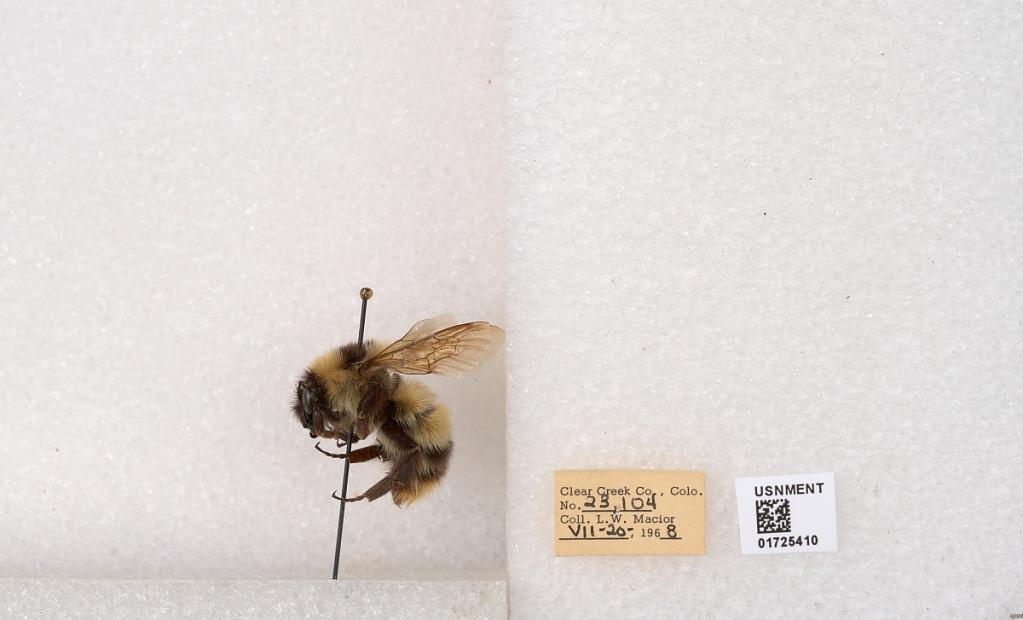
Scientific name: Bombus kirbyellus
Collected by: L. Macior
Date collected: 1968-7-20
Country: United States
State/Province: Colorado
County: Clear Creek
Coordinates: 39.6891, -105.644